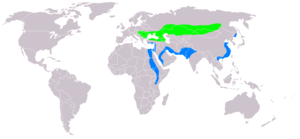
Répartition géographique de Aquila heliaca
L’aigle impérial est une espèce de rapaces de la famille des Accipitridae. Il se rencontre en période de reproduction principalement dans la steppe eurasienne, depuis la puszta d'Autriche et de Hongrie jusqu'à la Mongolie et le sud-est de la Sibérie, et en hivers dans les pays du sud-est de la Méditerranée, en Afrique du nord-est, en Asie du sud et en Chine. Il est considéré comme une espèce vulnérable dans une grande partie de son aire de répartition. L'aigle ibérique est une espèce proche avec laquelle Aquila heliaca a longtemps été confondue.